Mercedes Aráoz

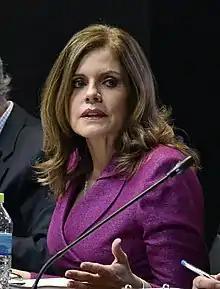
Aráoz in 2017

Mercedes Rosalba Aráoz Fernández (born 5 August 1961) is a Peruvian economist, professor, and politician who served as Second Vice President of Peru from 2016 to 2020. At the beginning of her political career, she served as Minister of Foreign Trade and Tourism from 2006 to July 2009, after which she was appointed briefly as Minister of Production, and finally as Minister of Economy and Finance, all portfolios under the second presidency of Alan García.